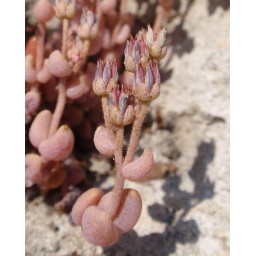
These plants were growing out of a stone wall in Moustiers-Ste-Marie.